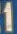
Number: 1